Charles M. Rice

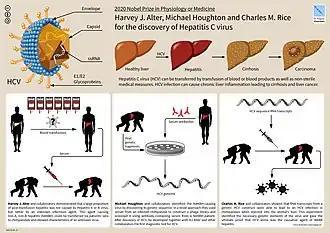
Nobel Prize in Physiology or Medicine 2020: Seminal experiments by HJ Alter, M Houghton and CM Rice leading to the discovery of HCV as the causative agent of non-A, non-B hepatitis.

While at Caltech, he was involved in researching the genome of Sindbis virus and the establishment of flaviviruses as their own family of viruses. The strain of yellow fever virus he used for this work was eventually used for the development of the yellow fever vaccine. While exploring Sindbis virus at Washington University in St. Louis, Rice described how he produced infectious flavivirus RNA in the laboratory in a 1989 paper published in "The New Biologist". The paper attracted the attention of Stephen Feinstone who was studying hepatitis C virus and suggested that Rice use the technique to develop a vaccine for hepatitis C. In 1997, Rice cultured the first infectious clone of hepatitis C virus for use in studies on chimpanzees in whom the virus was also endemic. In 2005, Rice was also part of a team that showed that a strain of an acute form of the virus identified in a human patient can be forced to replicate in a laboratory setting. Rice's contribution to hepatitis C research has earned him many awards.